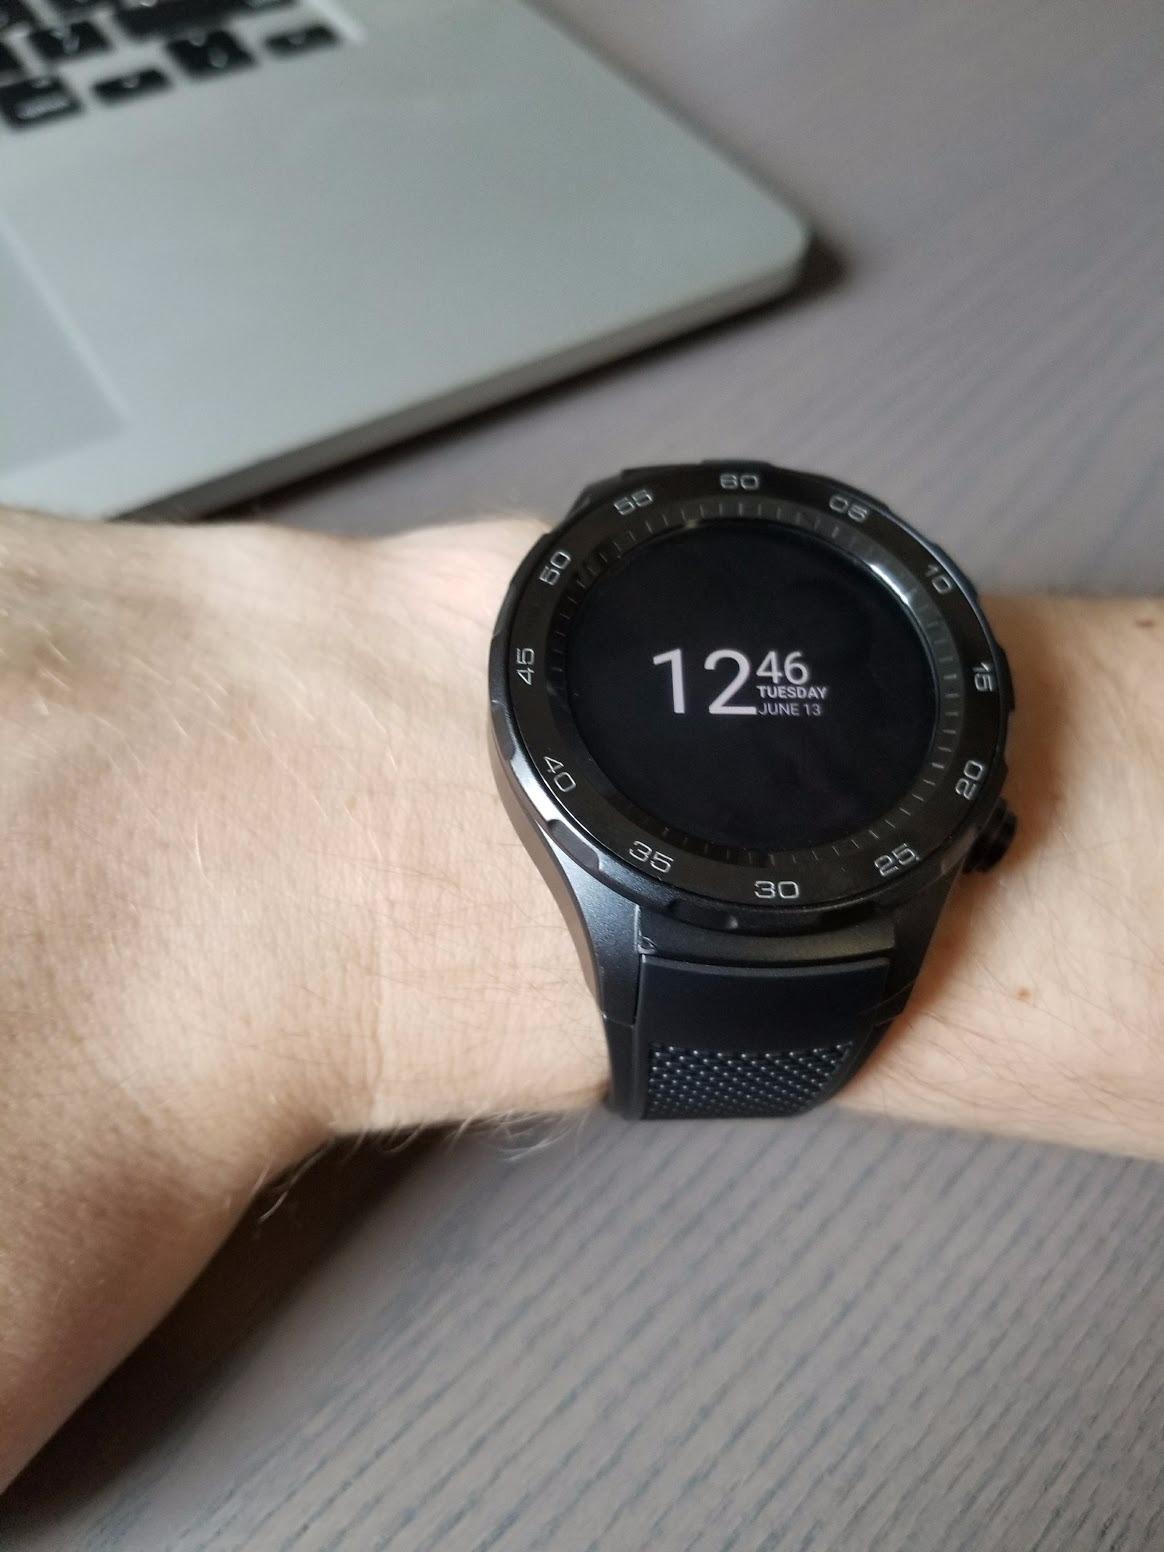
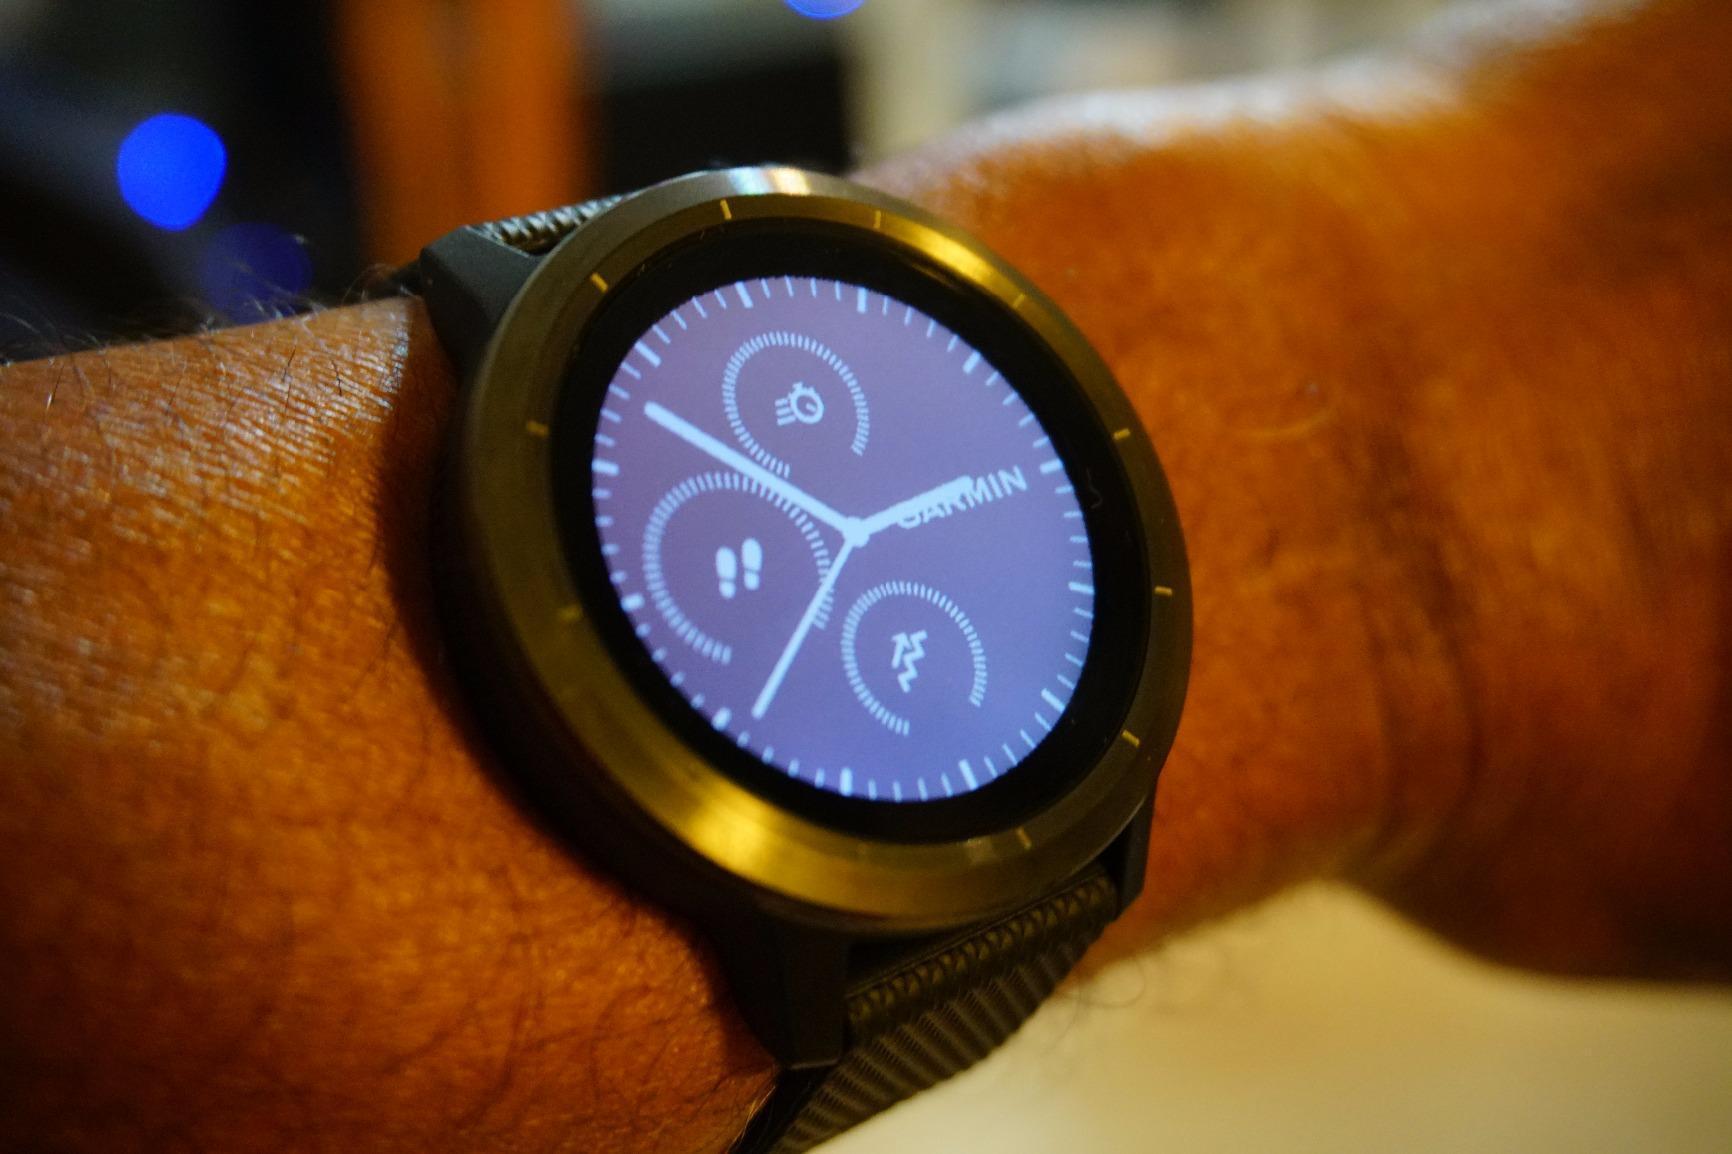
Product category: smartwatch
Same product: no